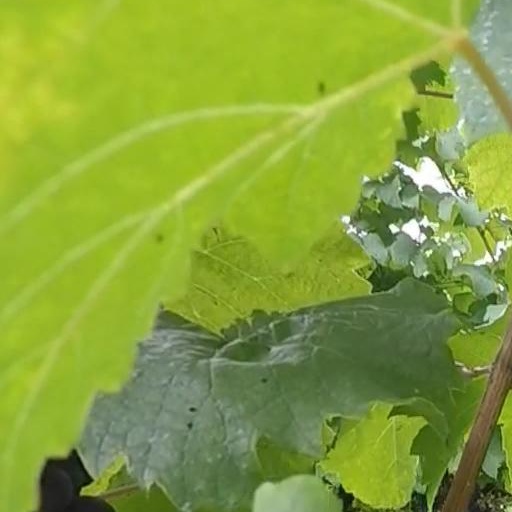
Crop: grape